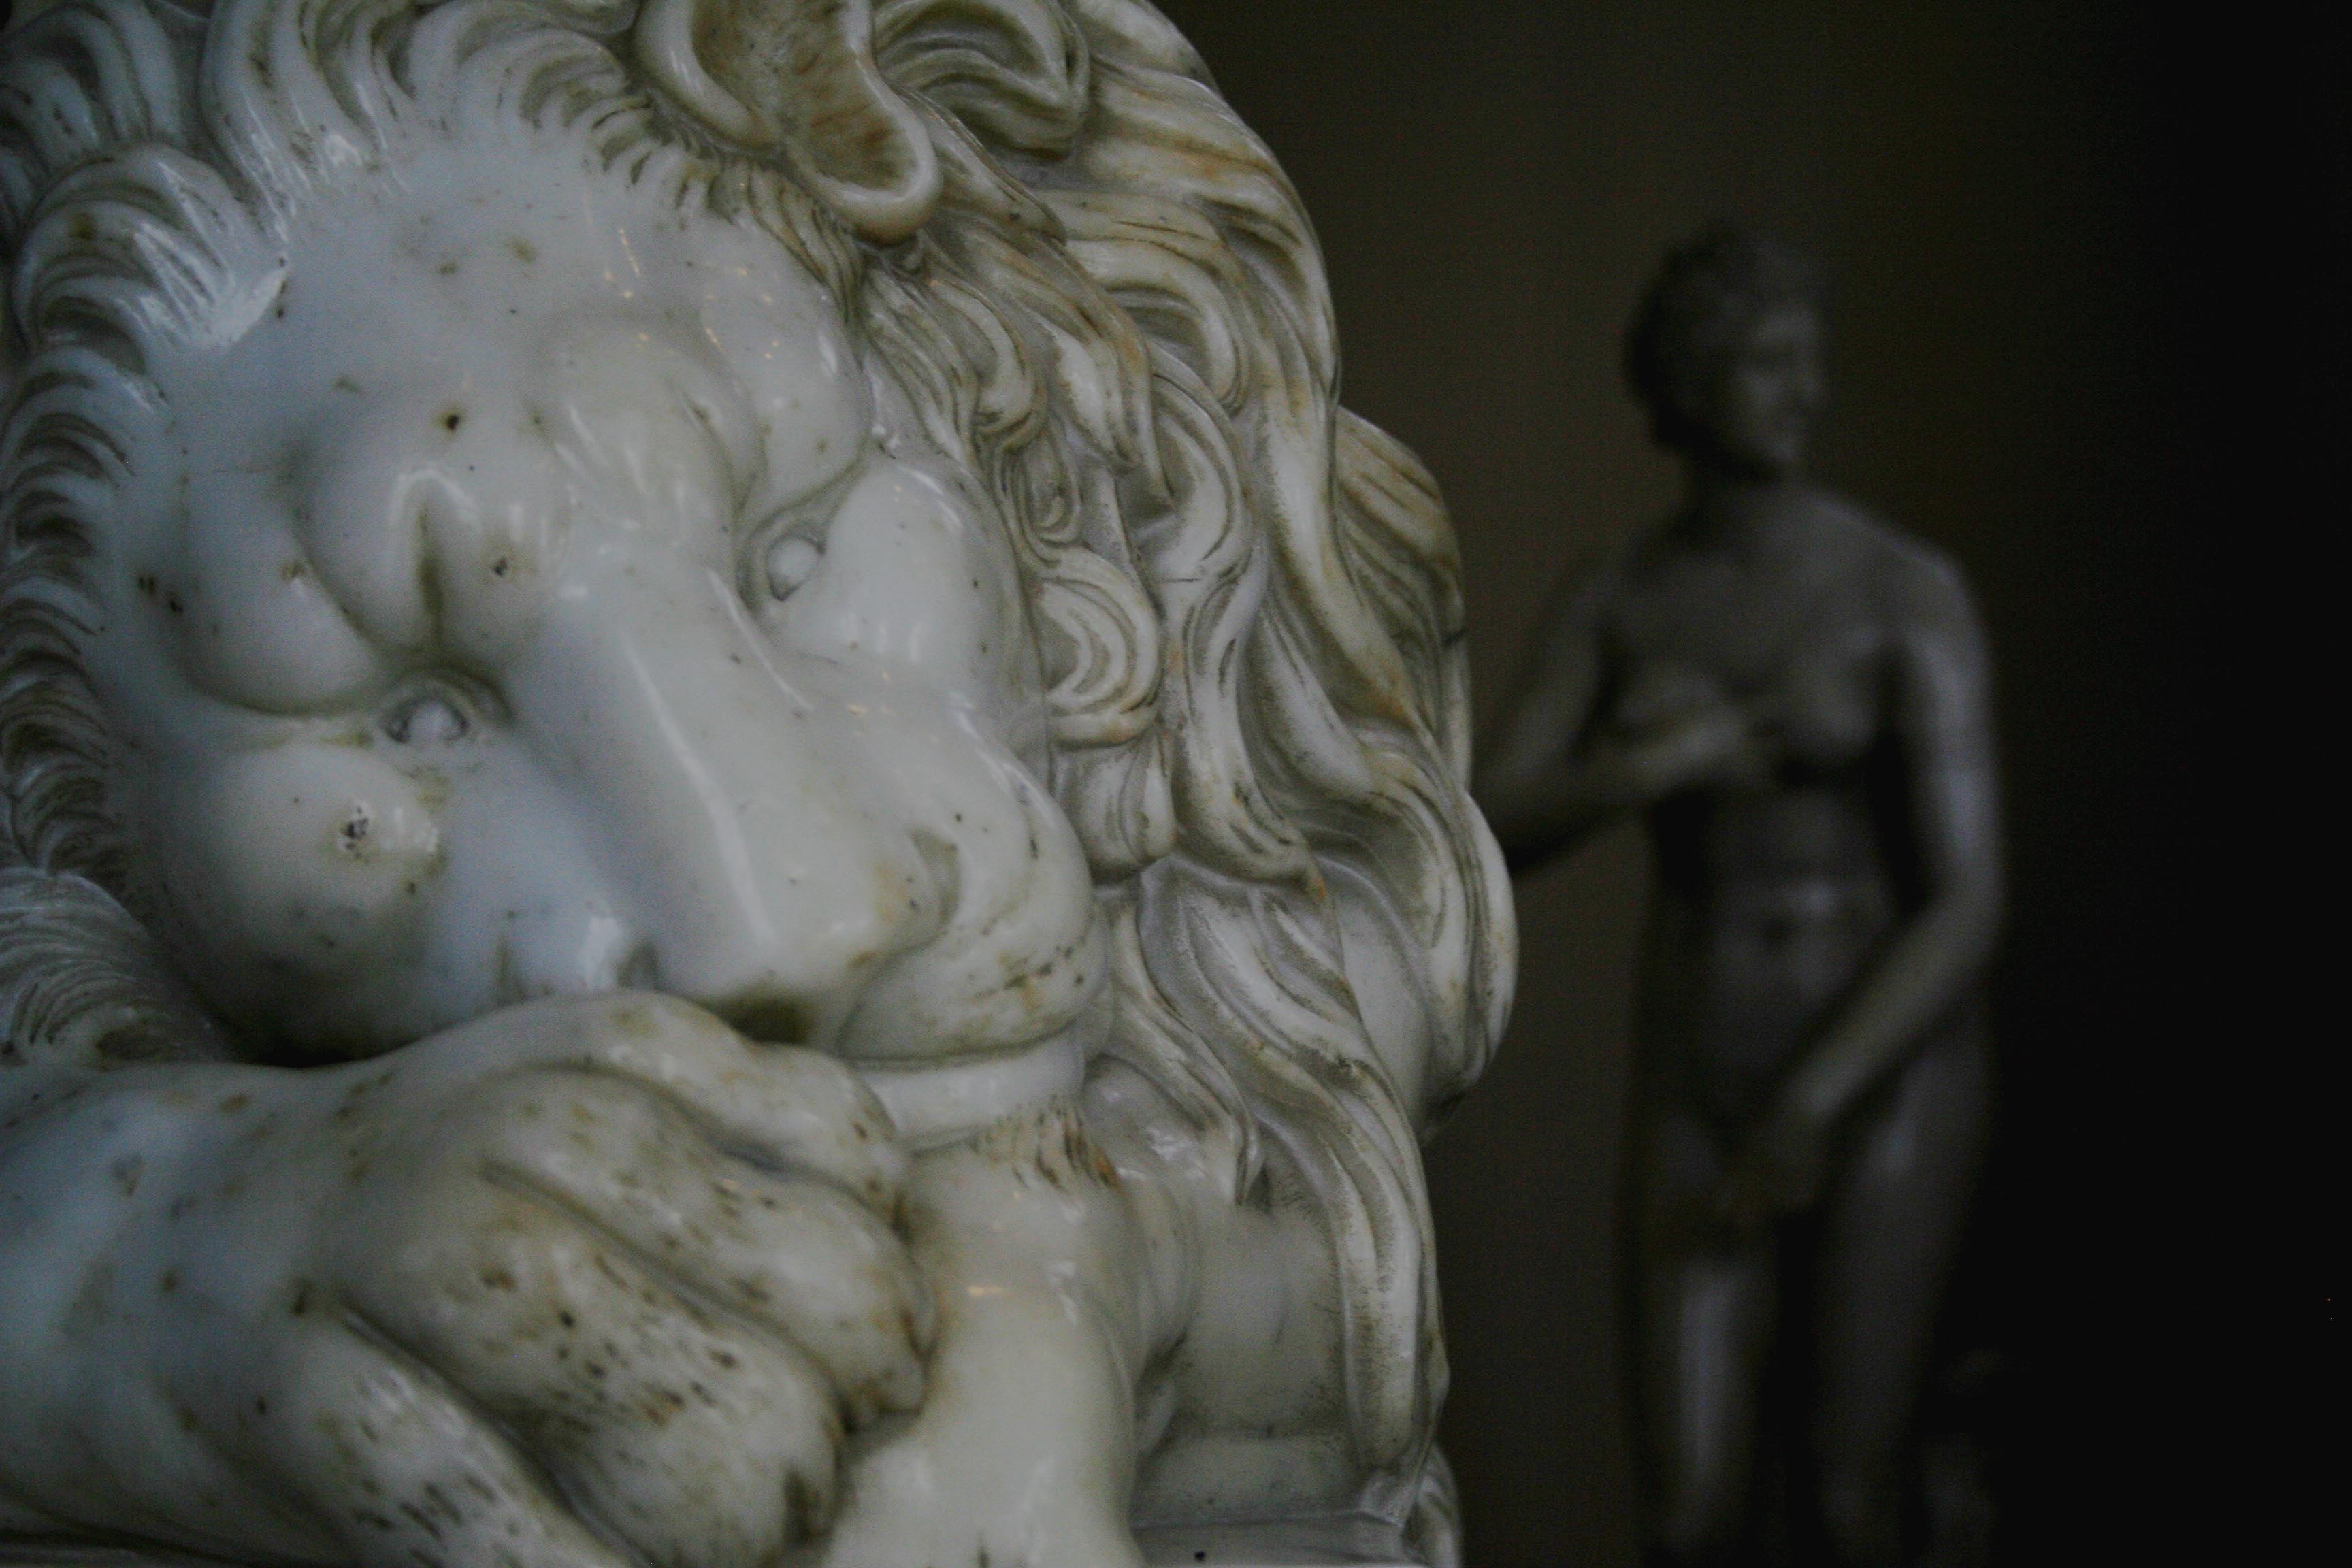
monument, statue, sculpture, art, temple, marble, leon, carving, mythology, stone carving, ancient history, classical sculpture